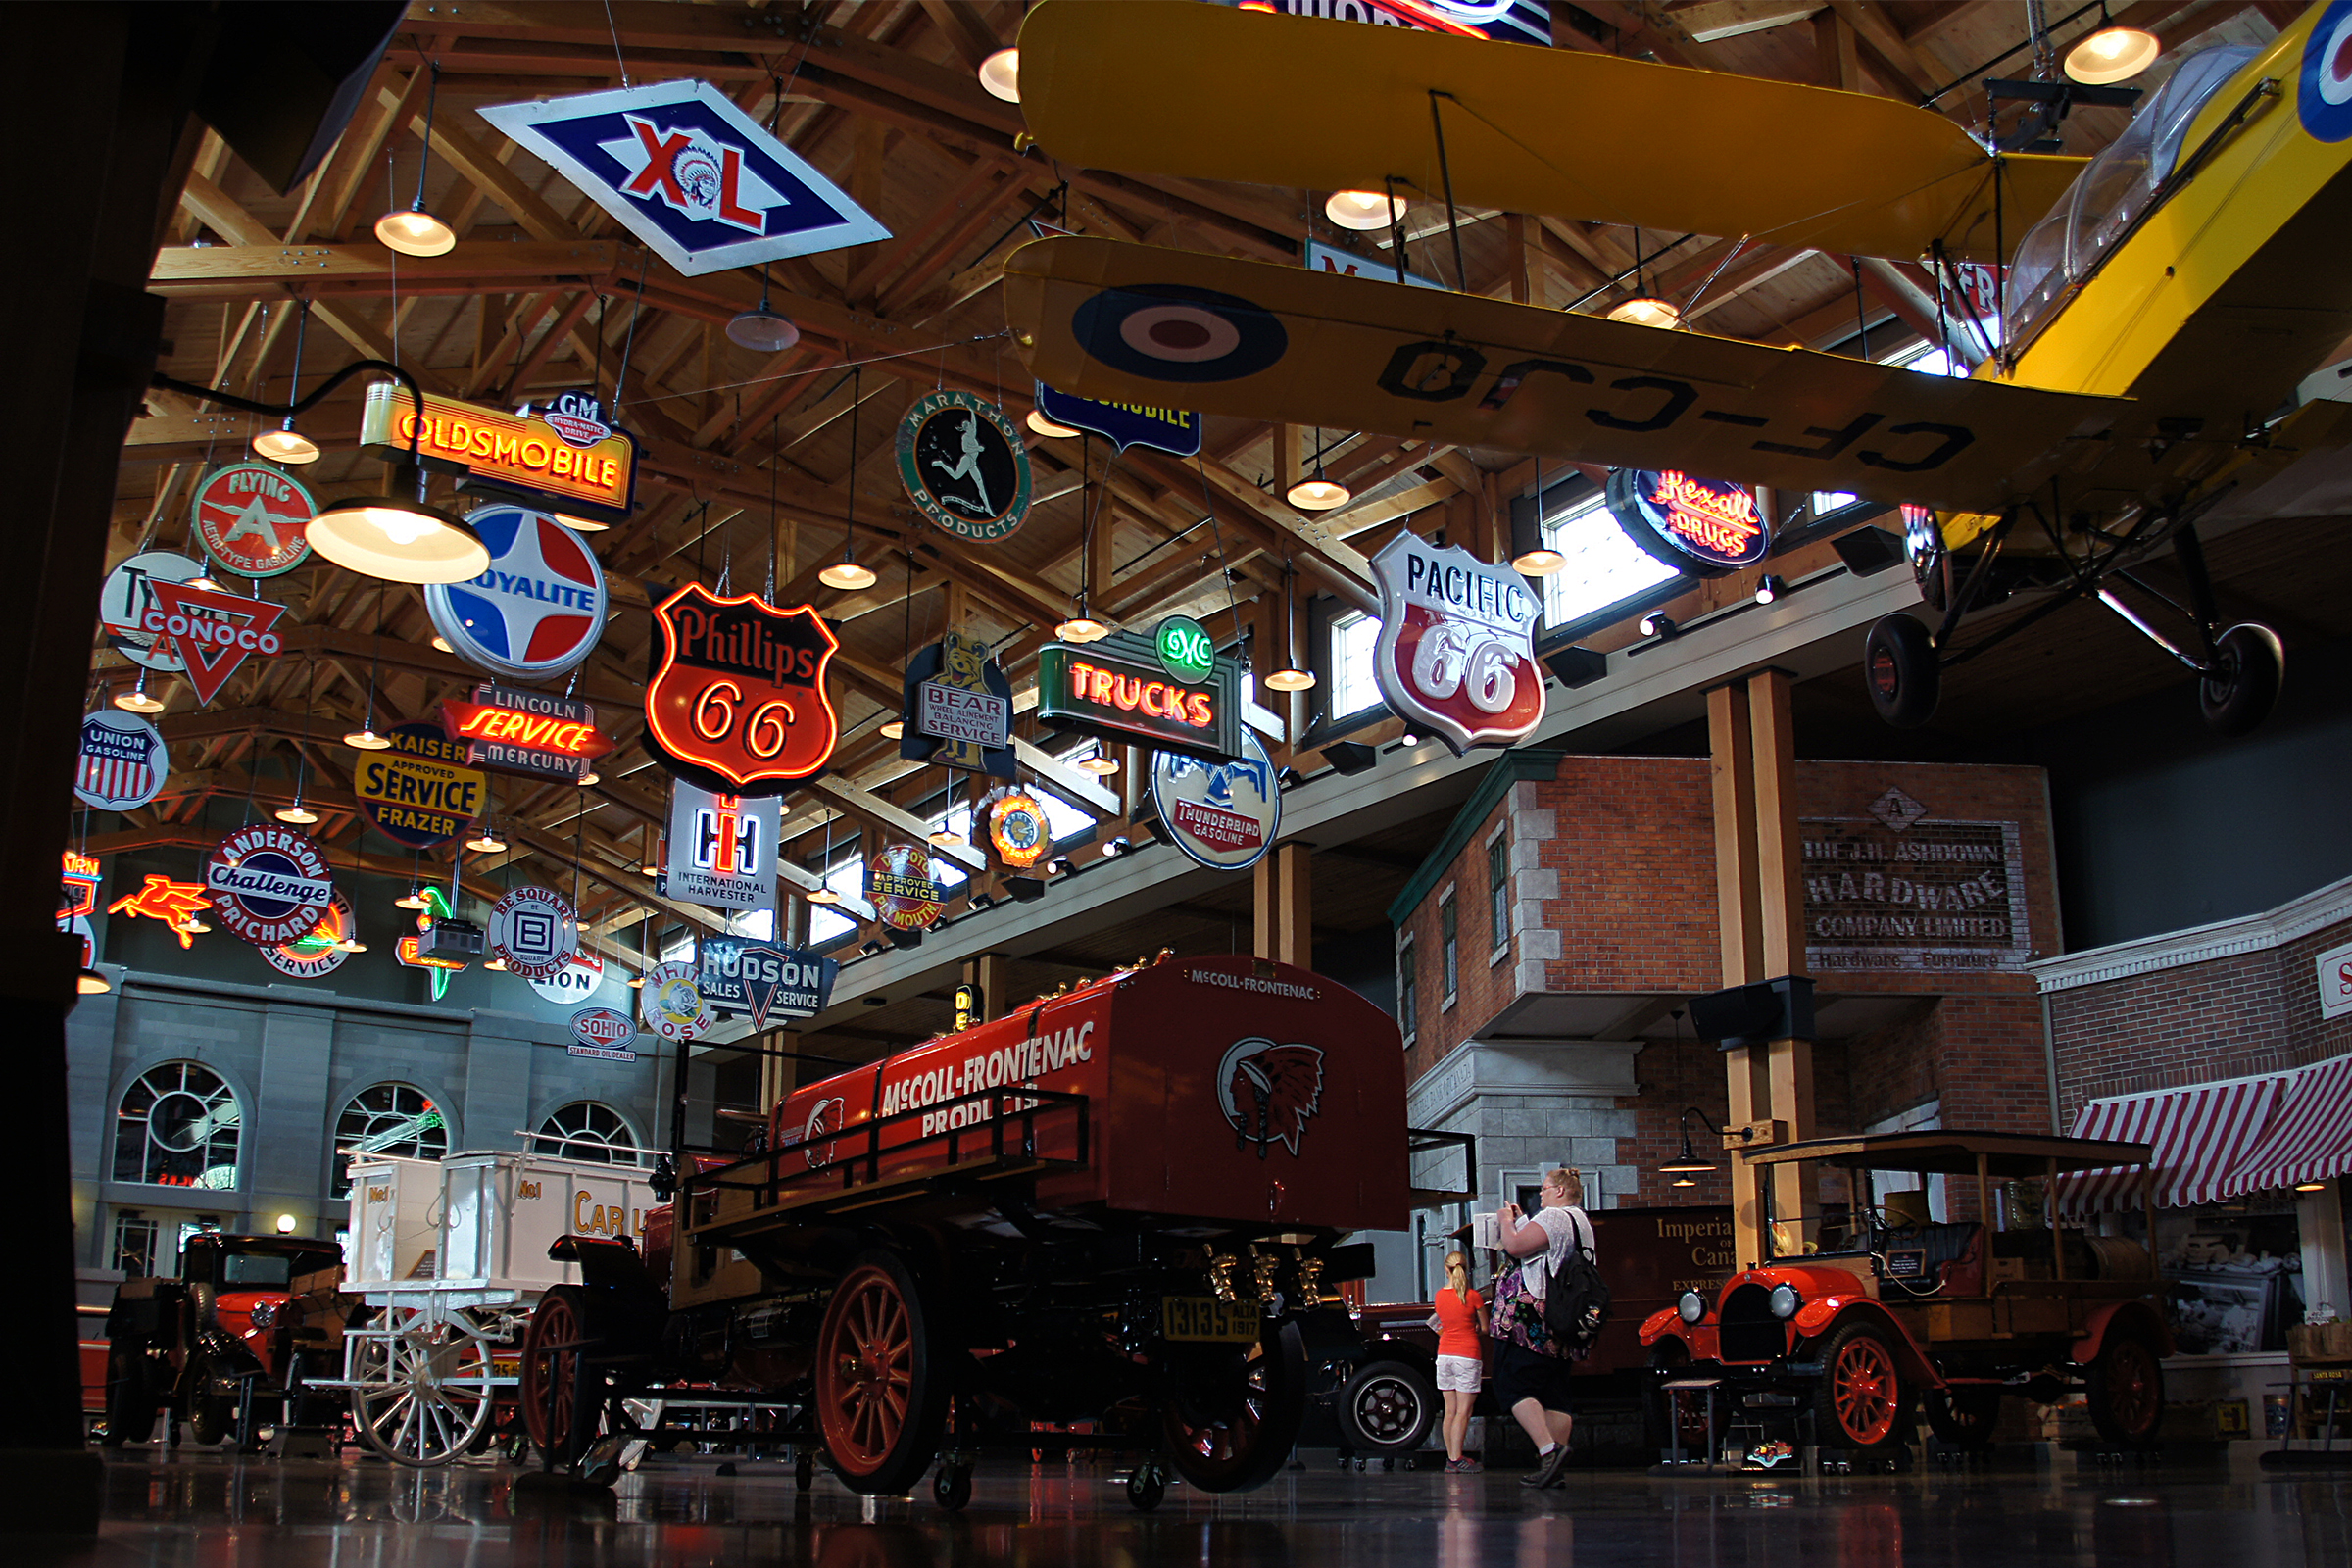
night, museum, motor, carshow, cardisplays, carmuseum, americanluxarycars